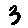
Label: 3